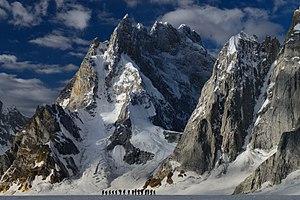
Le trekking ou trek ou grande randonnée est une randonnée pédestre caractérisée par sa longue durée et par la traversée de zones sauvages ou difficiles d'accès, telle que la randonnée de plusieurs jours en montagne ponctuée de bivouacs.